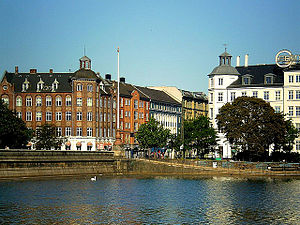
Loyal to Familia
Loyal to Familia holder primært til på Nørrebro i København.
Loyal to Familia er en dansk gadebande.